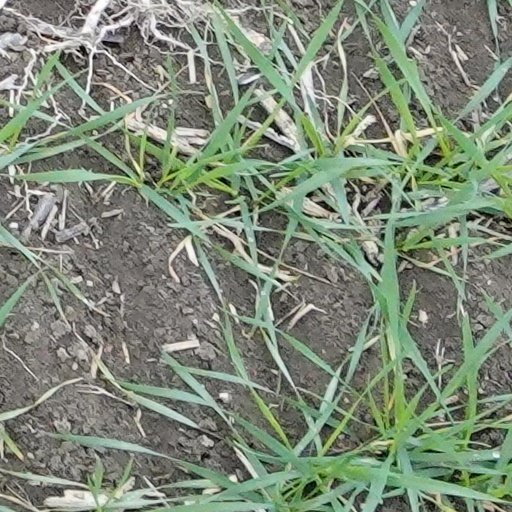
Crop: wheat